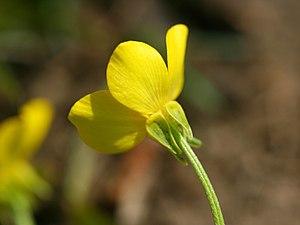
Ranunculus sardous, L’herbe de Sardaigne, est une espèce botanique, du genre Ranunculus et de la famille des Ranunculaceae.